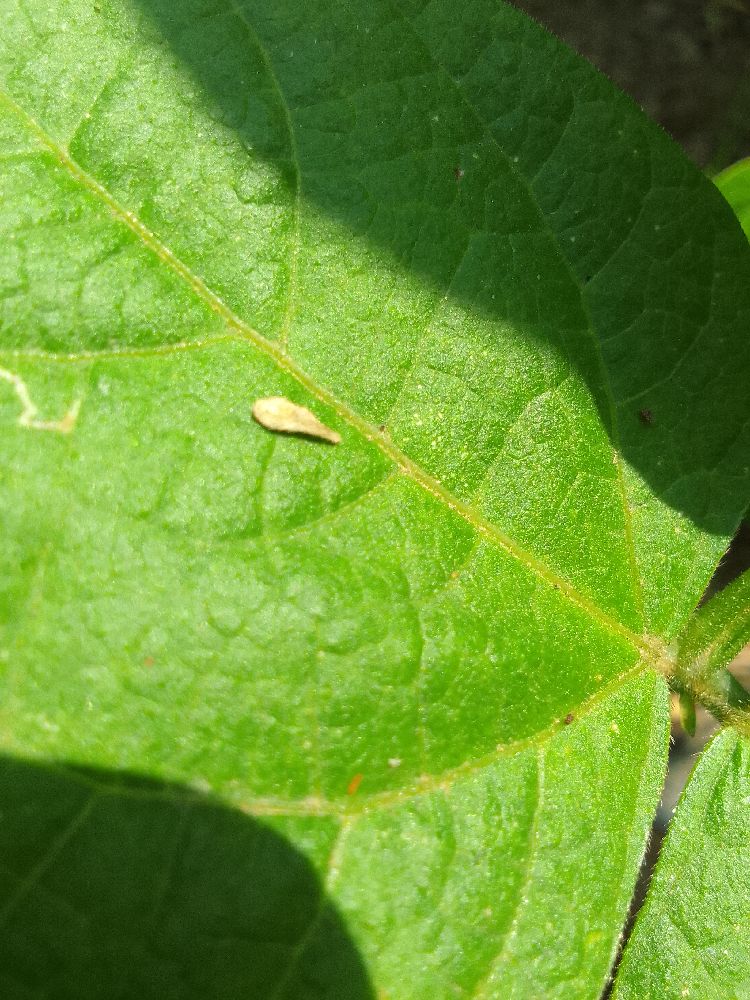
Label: healthy